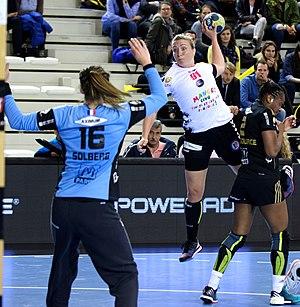
Rencontre de demie-finale de coupe de France entre Issy Paris et Brest. A Issy les Moulineaux, le 26 avril 2017.
Marine Desgrolard, née le 14 janvier 1991 à Massy, est une handballeuse française. Elle évolue au poste d'ailière droite au Mérignac Handball depuis décembre 2018.